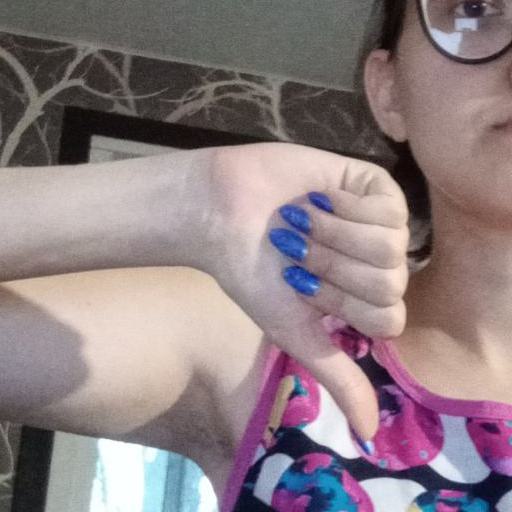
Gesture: dislike